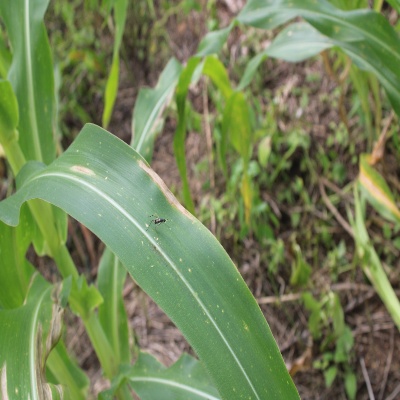
Crop: Maize
Condition: leaf spot